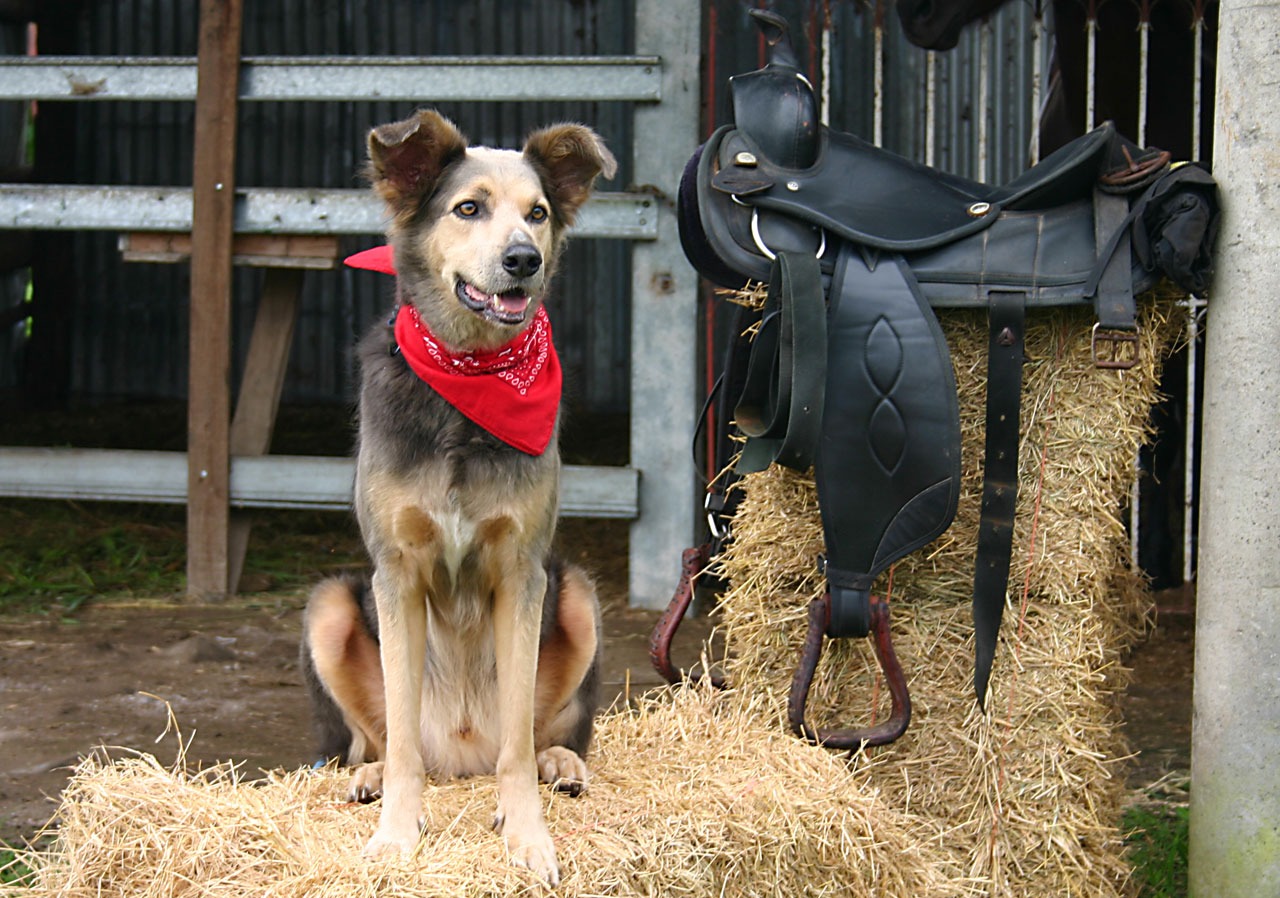
hay, farm, dog, country, ranch, mammal, saddle, western, dog walking, animal shelter, street dog, dog like mammal